Kanasagō, Ibaraki

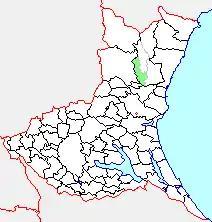
Map of Kanasagō, Ibaraki

As of 2003, the town had an estimated population of 11,303 and a density of 183.37 persons per km. The total area was 61.64 km.